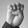
ASL letter: E